Mildenhall, Wiltshire

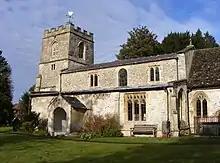
Church of St John the Baptist

Nikolaus Pevsner describes the parish church of St John the Baptist as "a perfect example of a small village church of many periods, and, together with its Late Georgian furnishings, preserved completely".